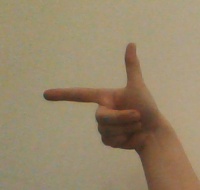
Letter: yaa